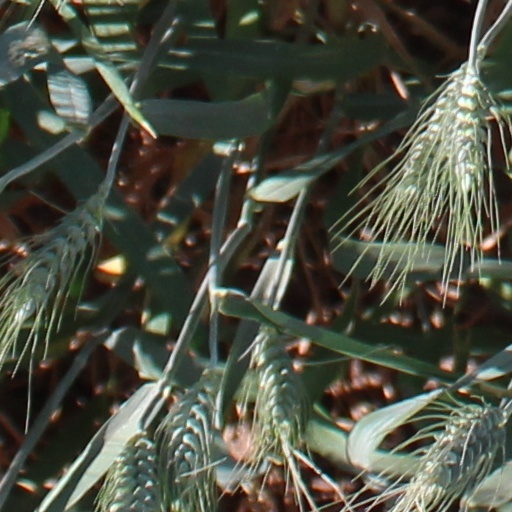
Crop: wheat